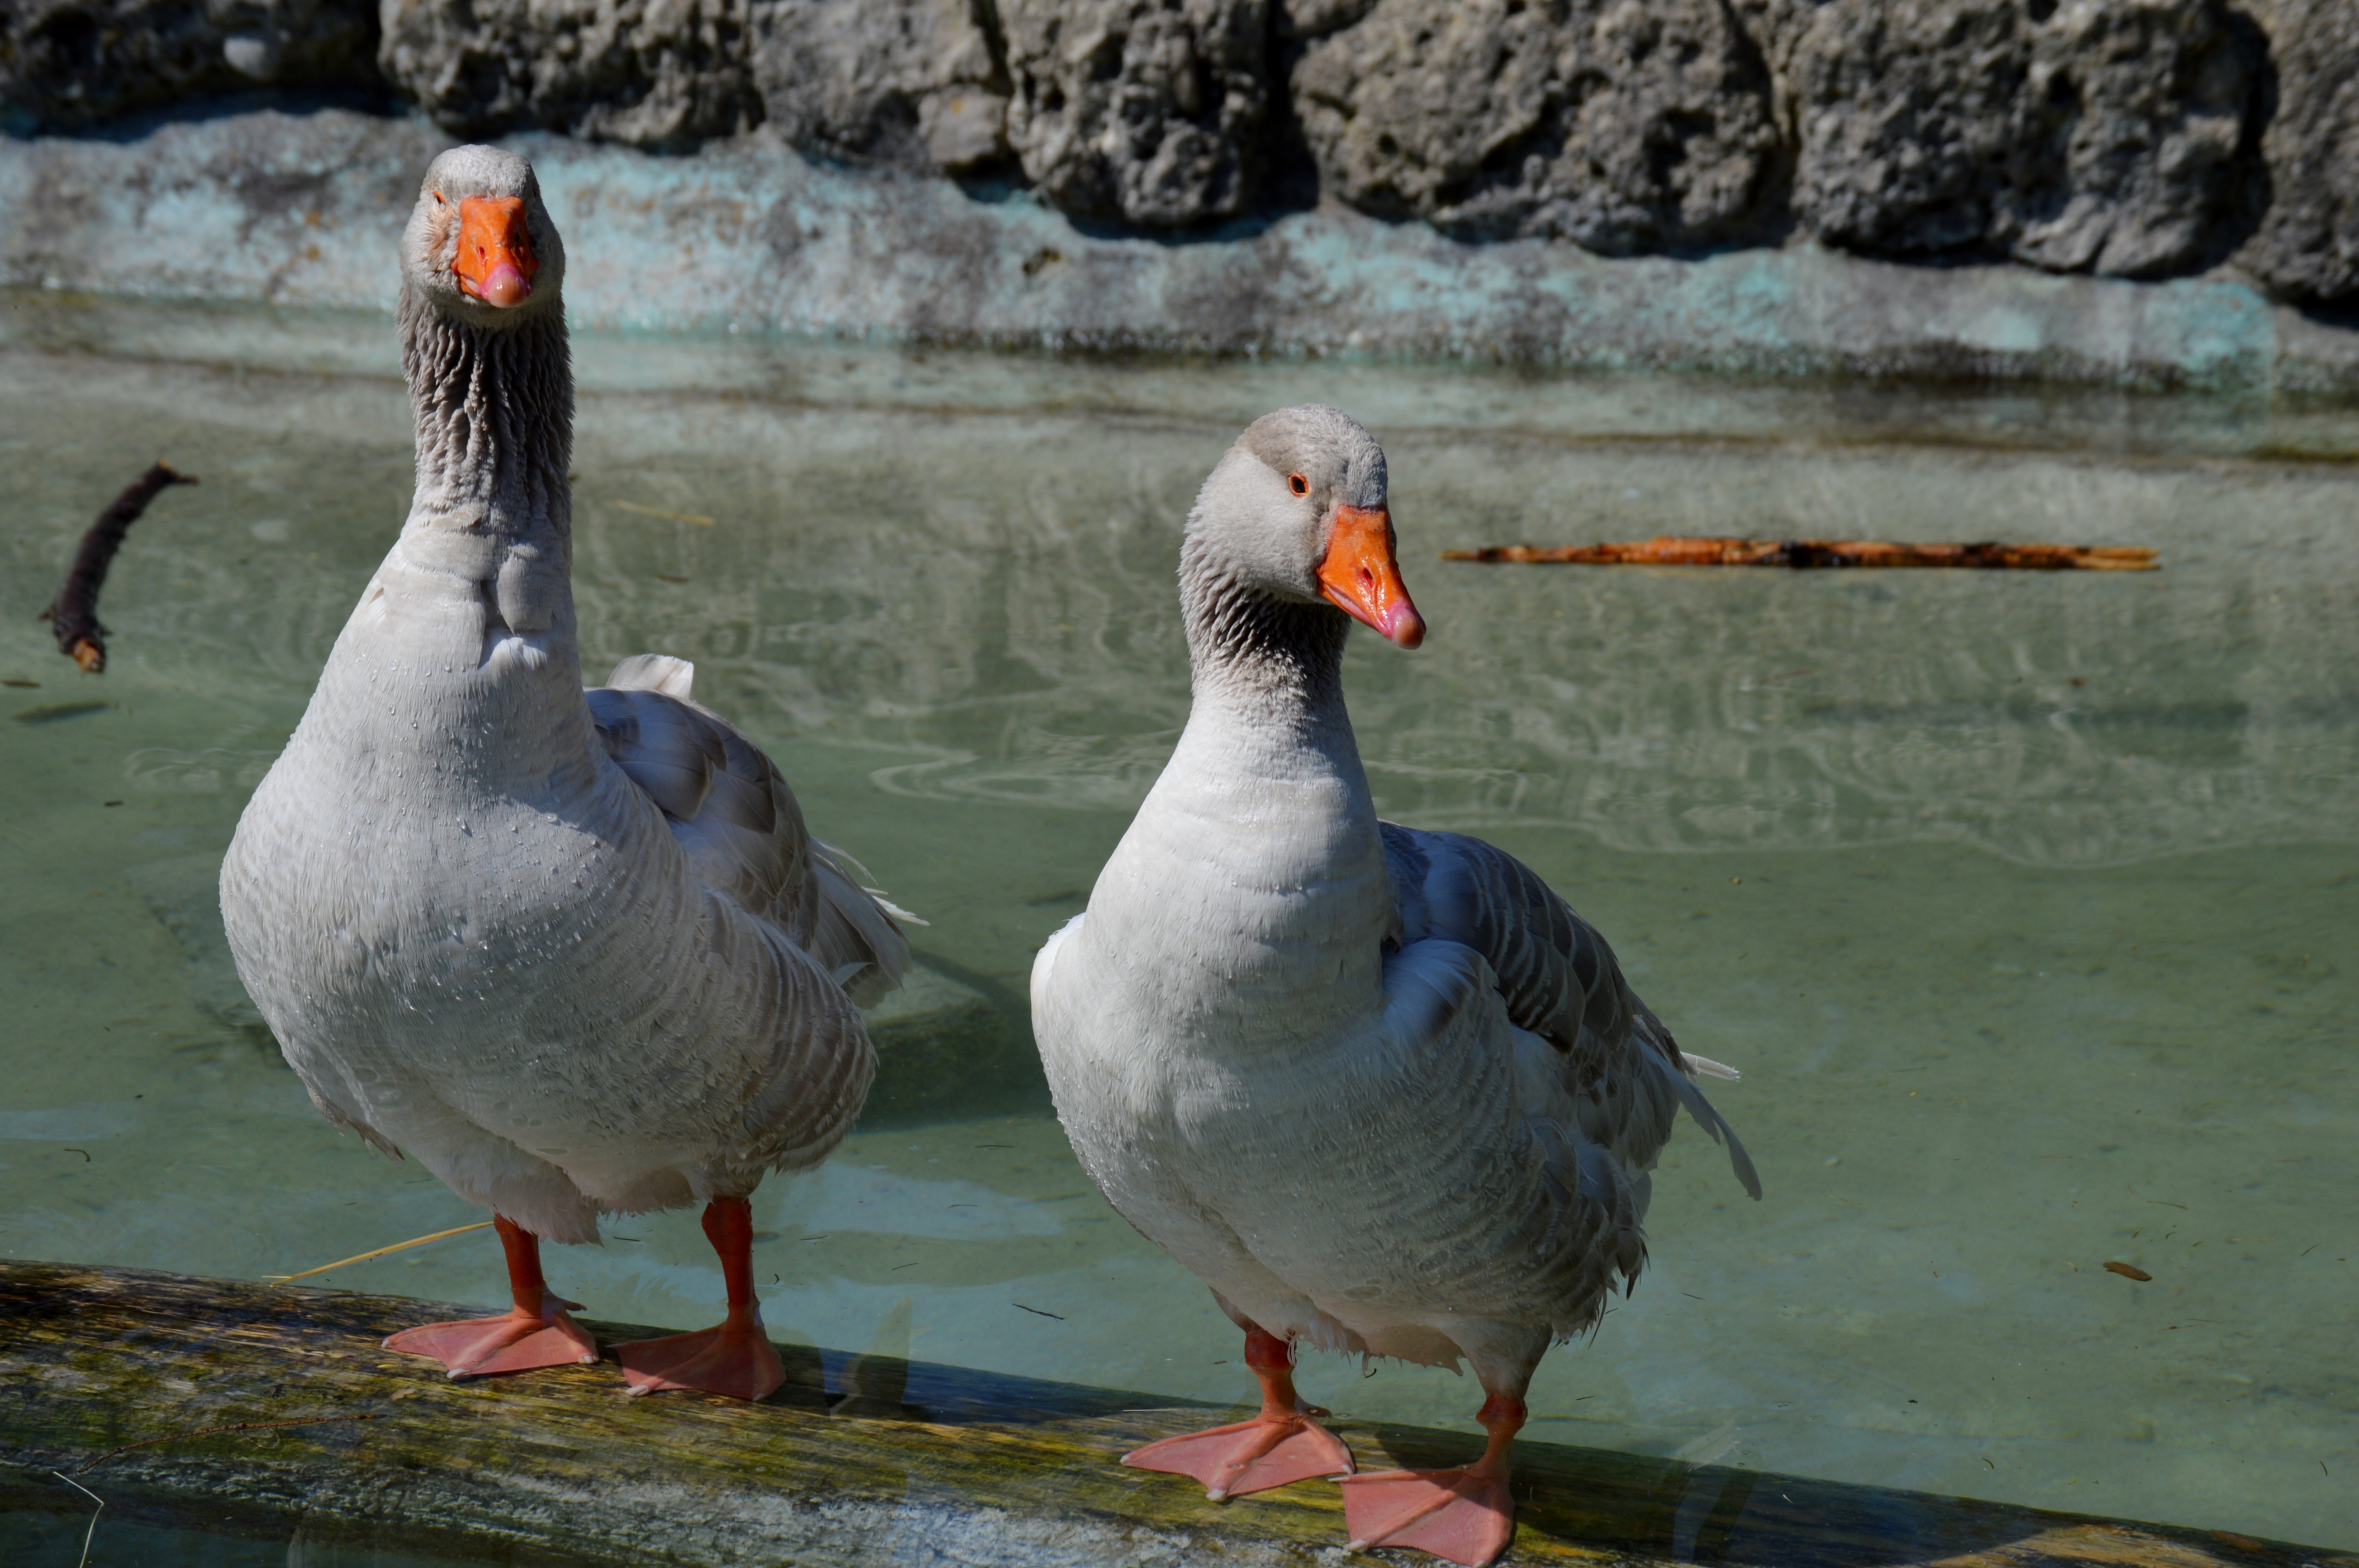
bird, animal, wildlife, beak, feather, fowl, fauna, poultry, duck, goose, geese, vertebrate, waterfowl, water bird, ducks geese and swans